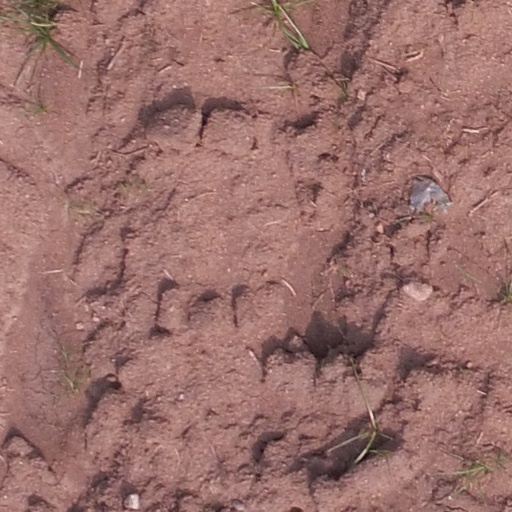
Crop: maize; corn